Scivelation

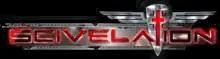

Scivelation (previously known as Salvation) is a third-person shooter video game being developed by Ukrainian developer Black Wing Foundation for Microsoft Windows, Xbox One and PlayStation 4.